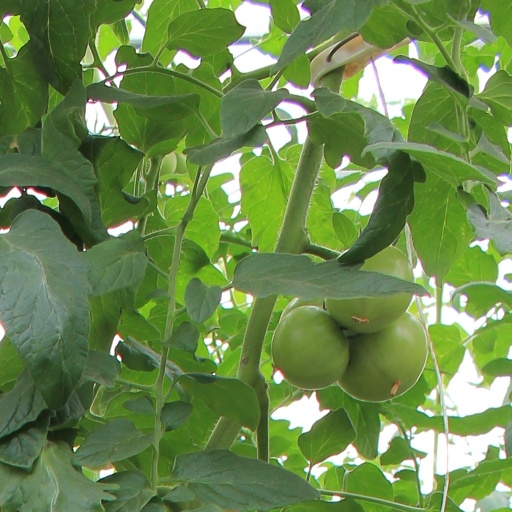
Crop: tomato